Belgium in the long nineteenth century

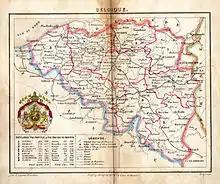
Map of Belgium in the 1850s

The territory of Belgium varied little over the period. Belgium's border with the Netherlands was almost the same as that which had been created after the Dutch Revolt in the early 17th century, and its western border was almost the same as those of the 18th-century polities the Austrian Netherlands and Prince-Bishopric of Liège. It was only after the French annexation of 1795 that the territory became a single entity. In the 1830s, Belgian revolutionaries sought to create an independent state within the borders of the nine provinces that had been established under French occupation while ending the traditional roles of the small duchies, princedoms and counties which had traditionally been the basic territorial units. Aside from Zeelandic Flanders, part of Luxembourg, and Eastern Limburg, which were ceded to the Dutch to compensate for the loss of the rest of the territory, the outline of Belgium in 1914 was virtually identical to that established by the French in 1795. The three ceded territories had a total of 300,000 inhabitants at the time.